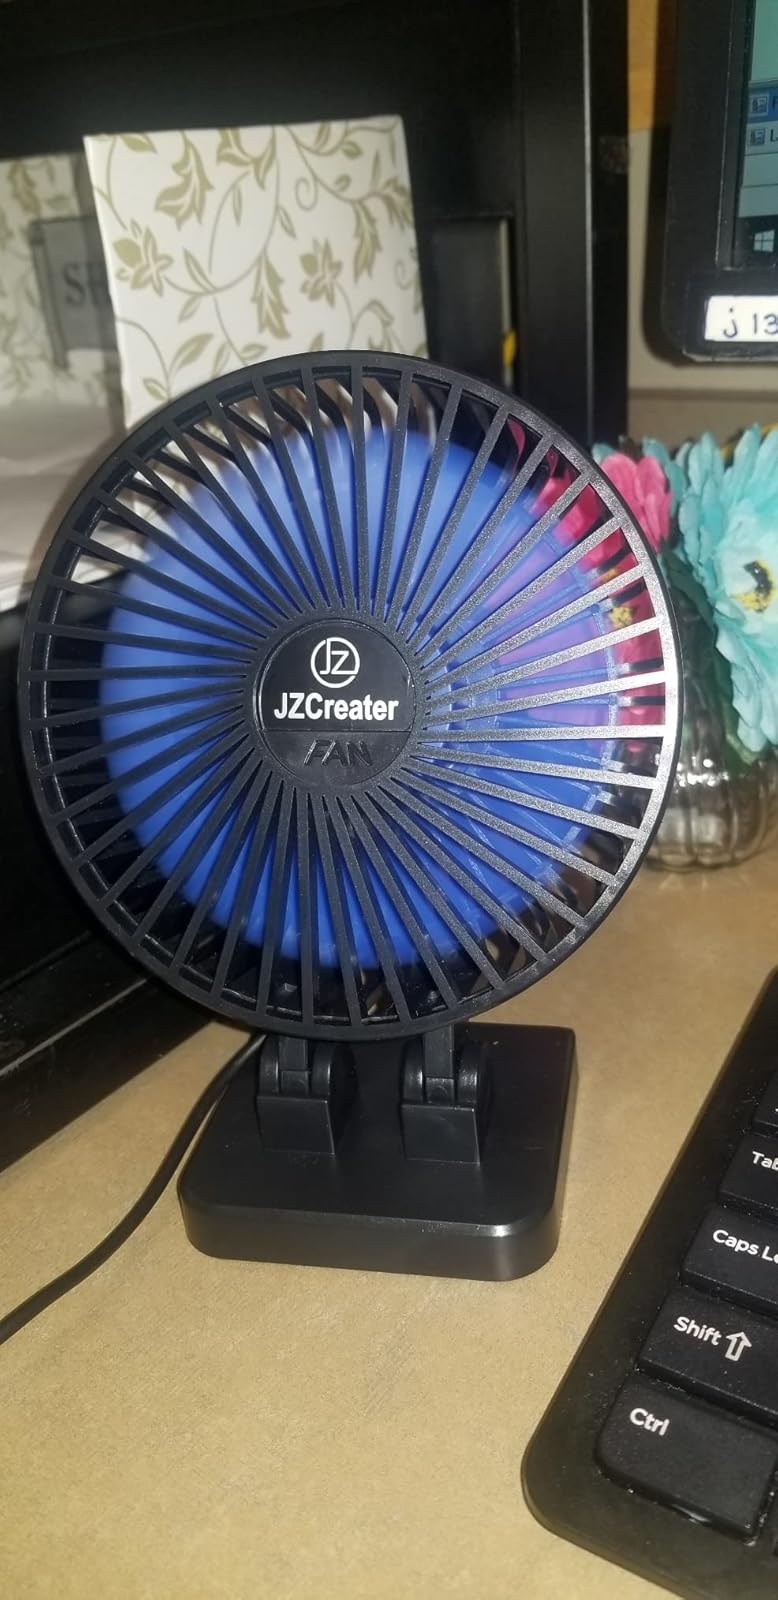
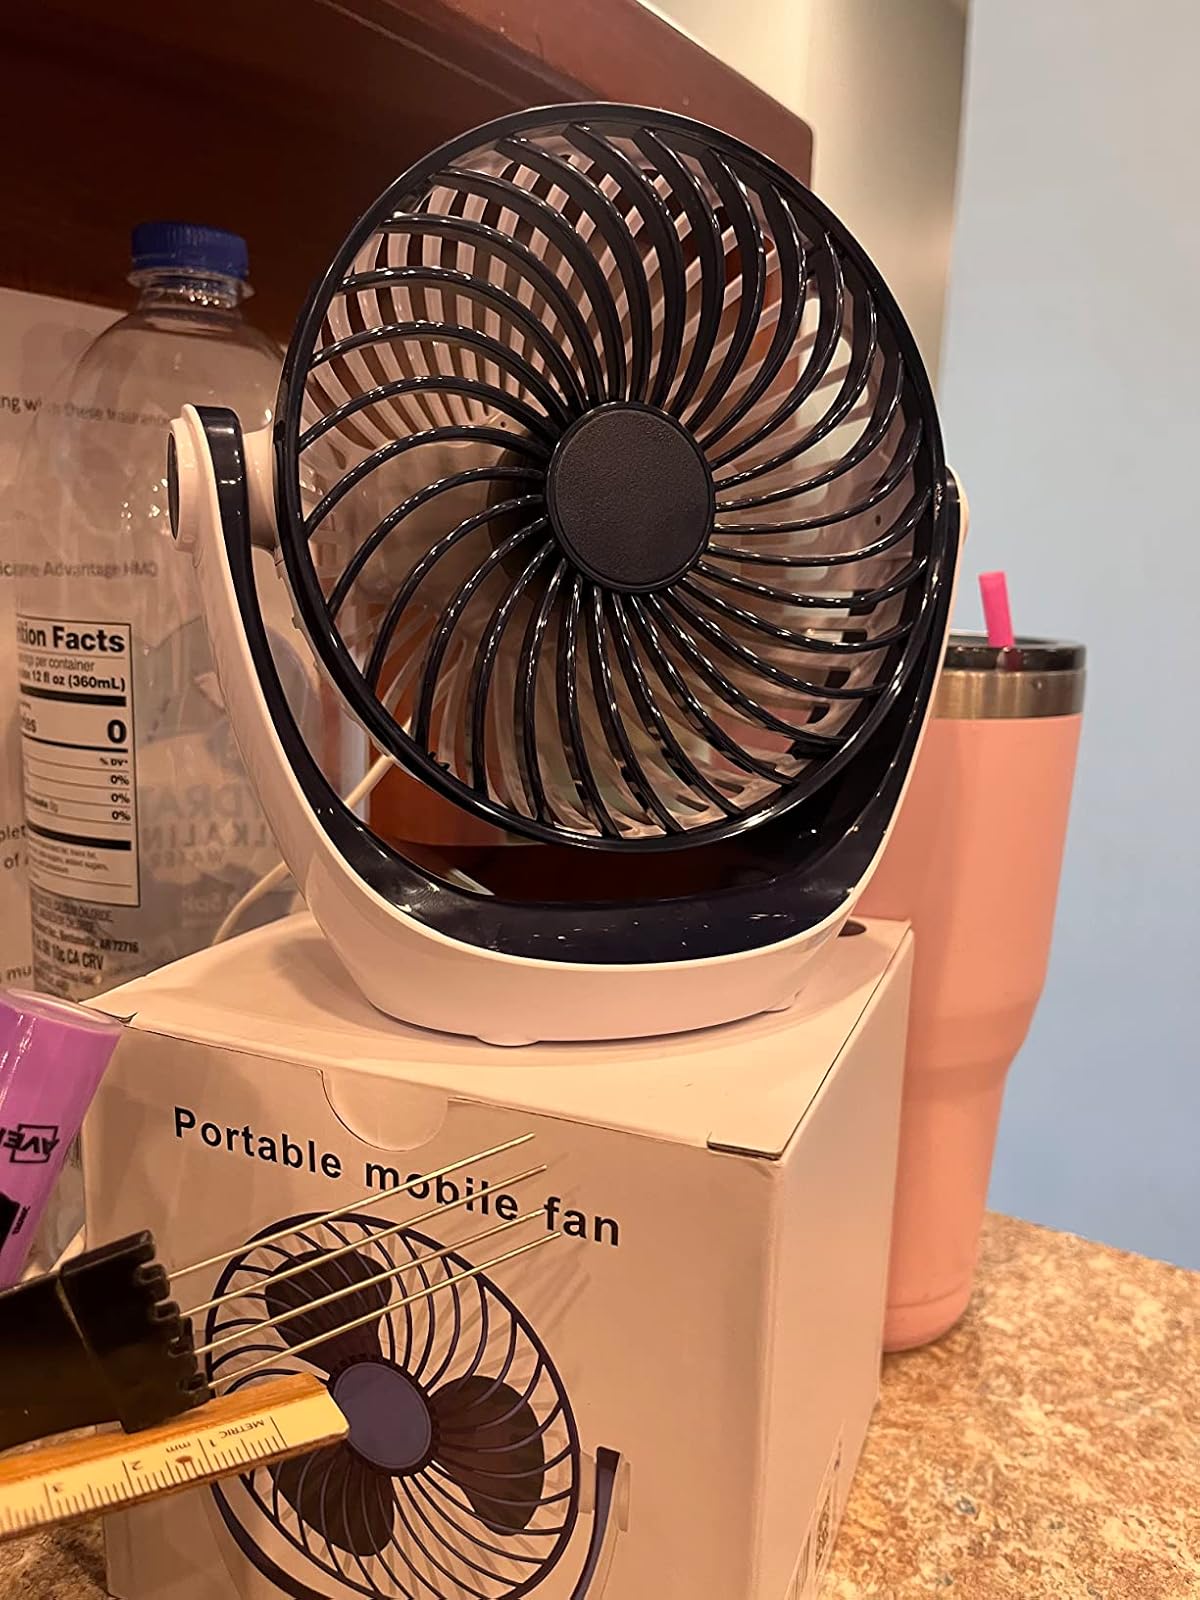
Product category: fan
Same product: no